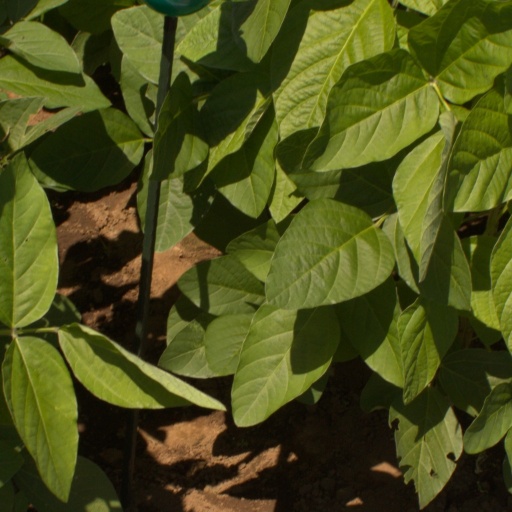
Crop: soybean